Eli Schechtman

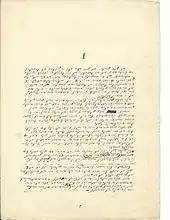
The first page of Erev manuscript

In 1972 Eli Schechtman and with his wife emigrated to Israel. In 1973 he became the first author to receive an award from the Prime Minister of Israel, Golda Meir, "for literary work in Yiddish." In 1975 a Hebrew translation of the first four parts of "Erev" were published.